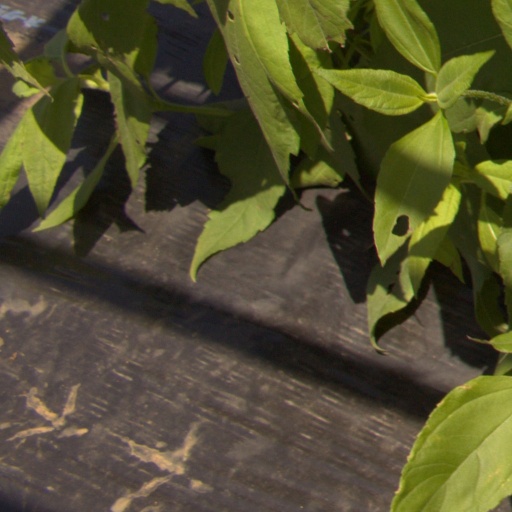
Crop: Jerusalem artichoke